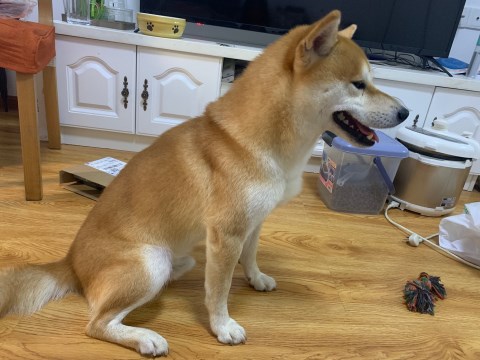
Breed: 1043-n000001-Shiba_Dog